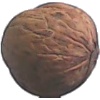
Label: Walnut 1